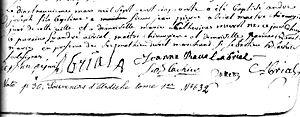
Acte de naissance de André joseph Abrial
André Joseph, comte Abrial, né le 19 mars 1750, à Annonay et mort le 13 novembre 1828, à Paris, est un jurisconsulte et homme politique français.